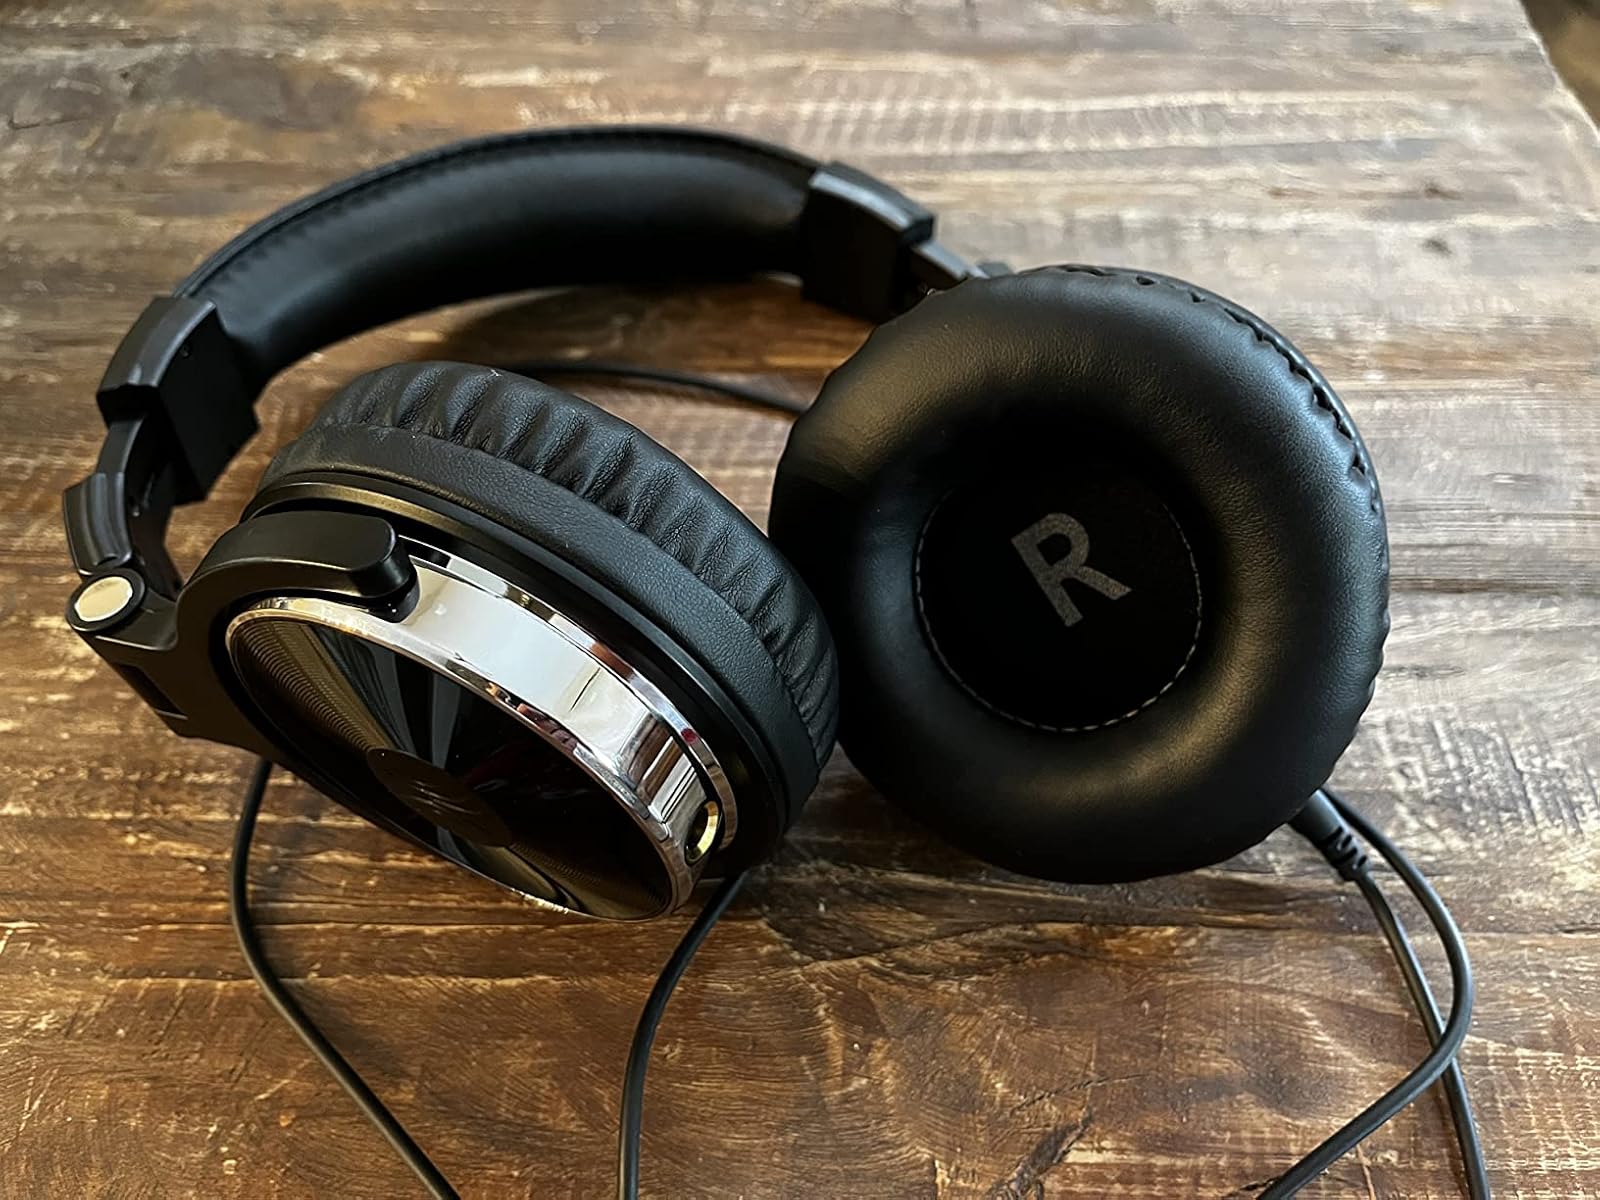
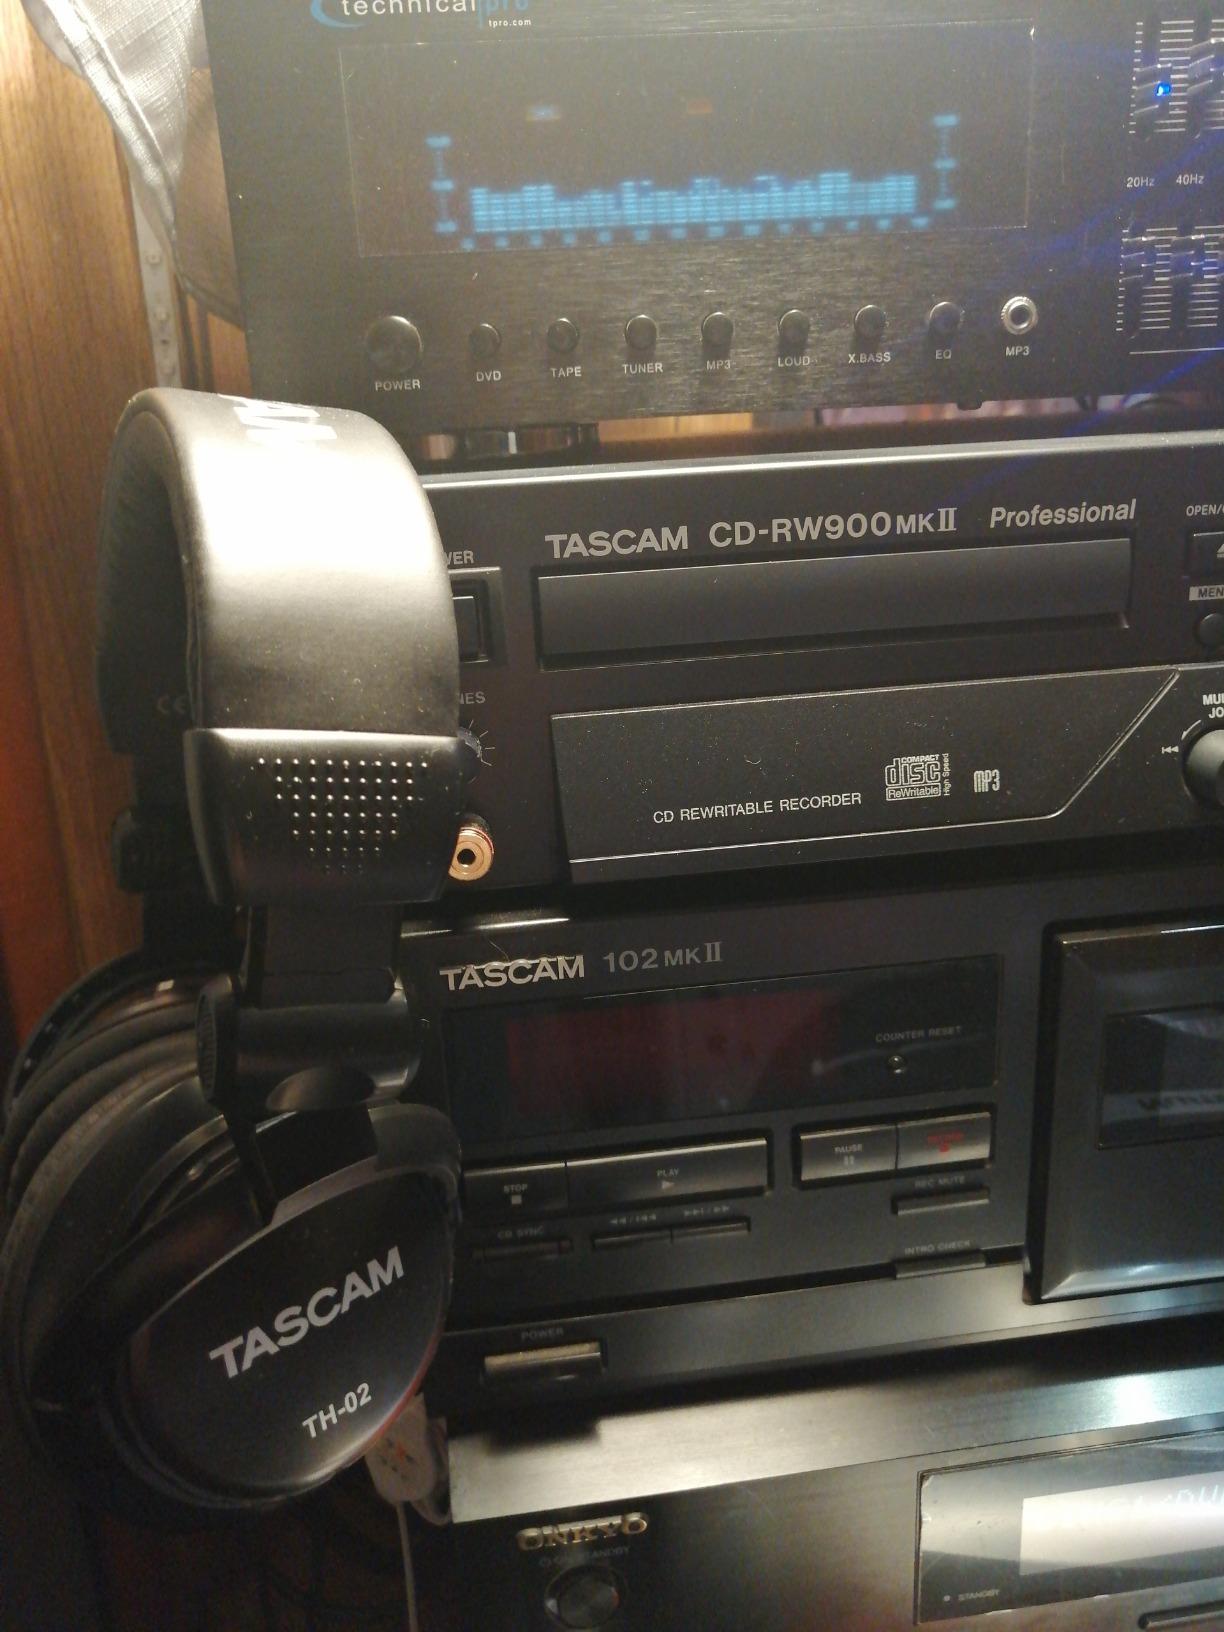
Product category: headphones
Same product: no